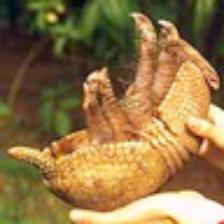
Label: NonHuman